Answer in natural language. How many TVStands are visible in the scene? Choose between the following options: 3, 2, 0, 1 or 4
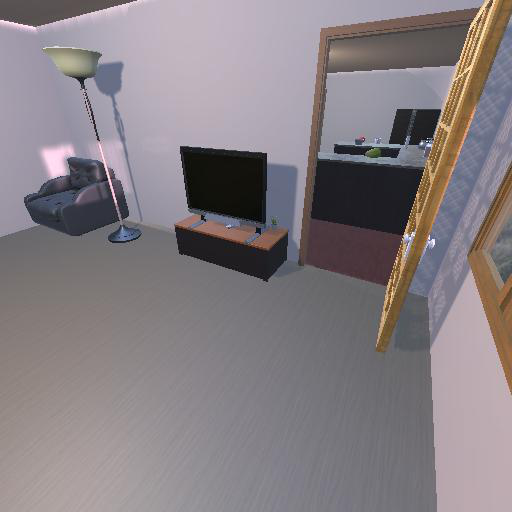
<answer>1</answer>